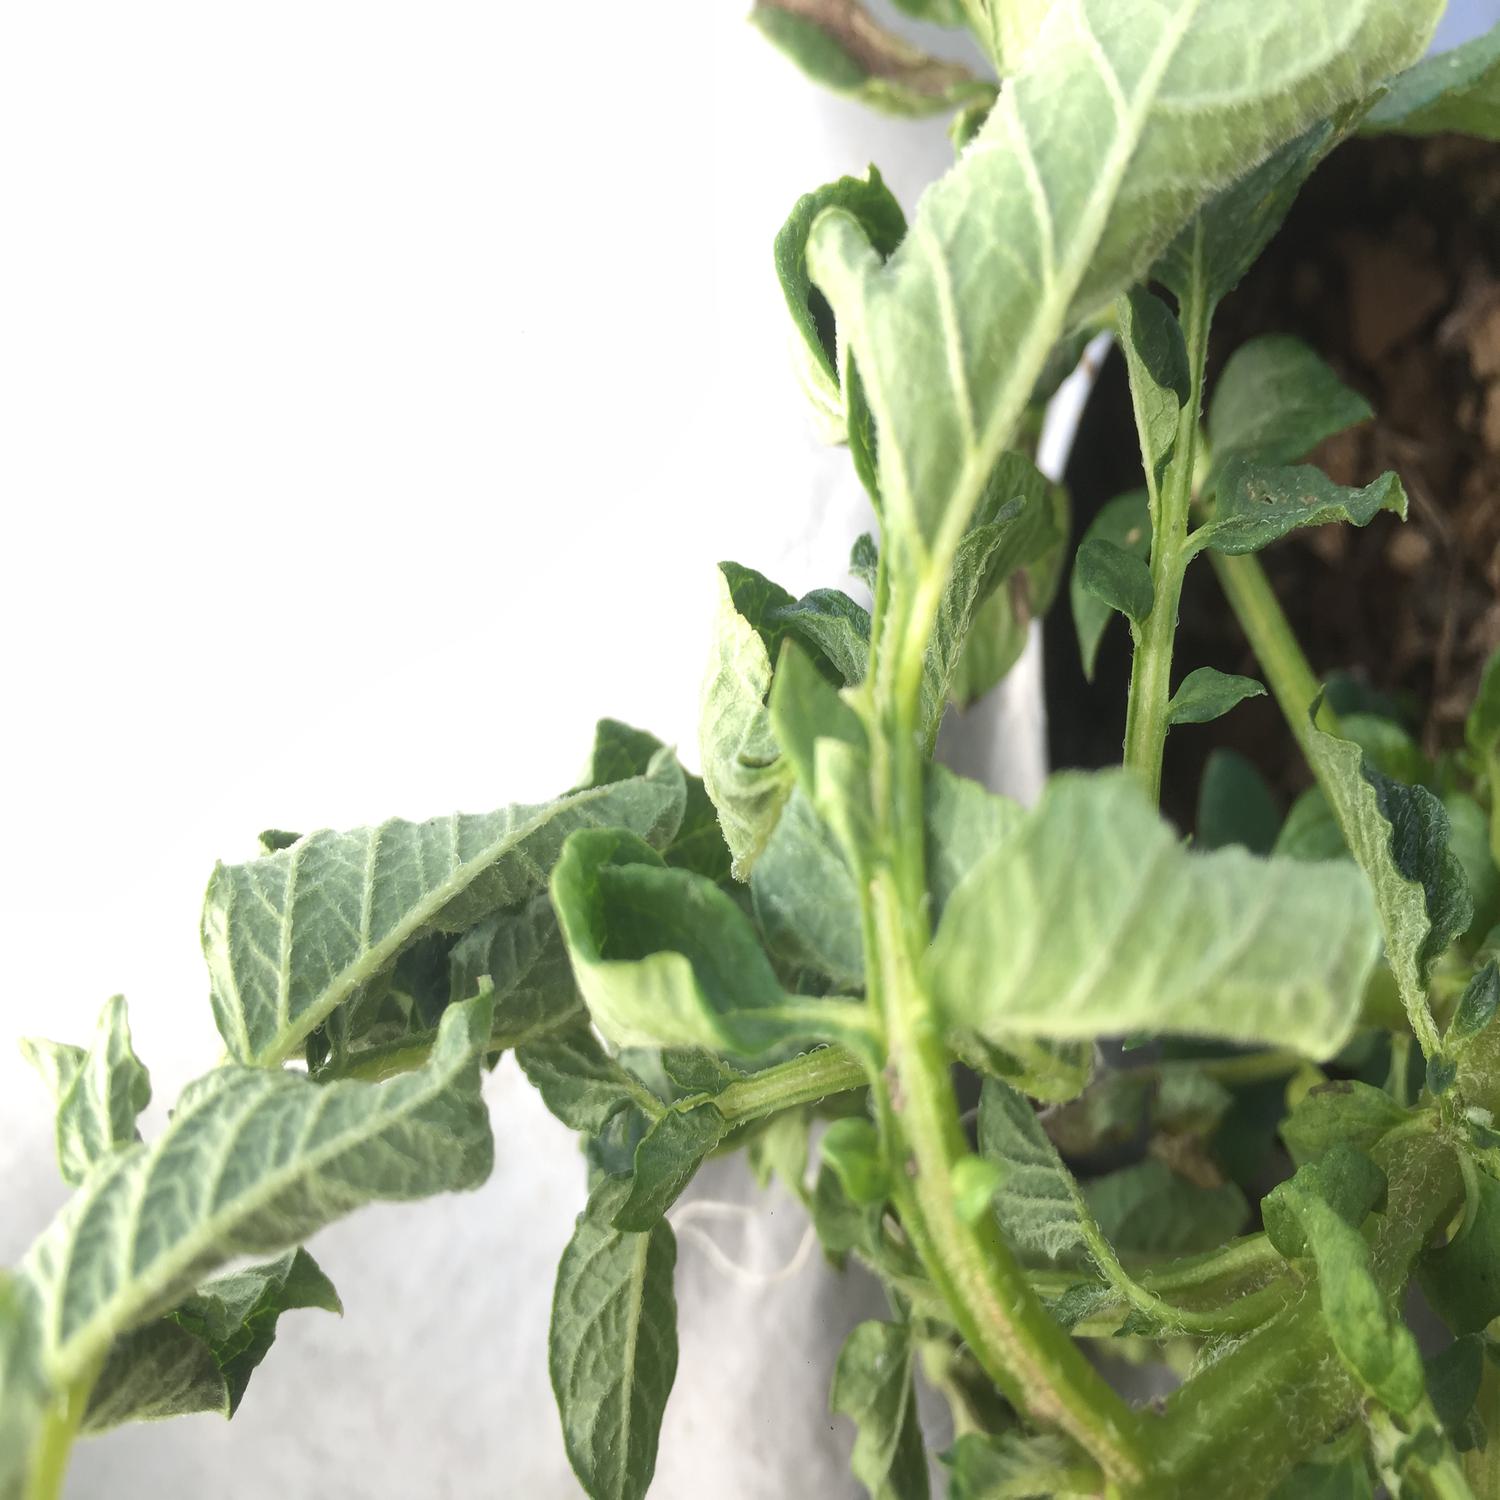
Etiqueta: Pudricion_Parda